Johan Fransson

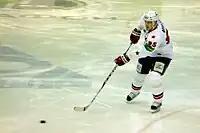
Fransson during his tenure with SKA.

In 2007, Fransson was traded to Linköpings HC for Oscar Ackeström. Although he only played eight regular season games and 15 playoff games without scoring a point, his new team reached the Swedish Championship finals, where they lost to Modo Hockey. For the 2007–08 season he played 48 games, scoring a career high five goals and fourteen points. He also made his debut for Tre Kronor. Fransson helped Linköping reach the Swedish Championship finals for the second year in a row; the team blew a 2–0 series lead, and eventually lost to HV71 2–4. For the 2008–09 season, Fransson did not sustain his success; he was released in January, and signed with HC Lugano of the Swiss National League A, where he scored two goals and logged five points in seven regular games, and two goals in four playoff games.